Holy Leaven

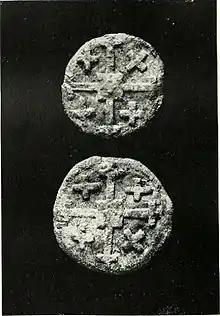
Sacramental bread of the Assyrian Church of the East prepared with Holy Leaven

The Assyrian Church of the East and the Ancient Church of the East use leavened bread for the Eucharist, like most churches of Eastern Christianity, but they are the only Churches to include the additional ingredient of Holy Leaven. Holy Leaven is a powder added to sacramental bread before it is baked. Despite the name, Holy Leaven does not actually contain a leavening agent. Instead, "khmira", fermented dough from previously used sacramental bread, is added and acts as leaven. What the Holy Leaven does contain is remainder from the original Holy Leaven, renewed annually by mixing it with common ingredients. The original Holy Leaven is said to contain residue from the original bread used at the Last Supper, mixed with the blood of Jesus. The Church believes that this Holy Leaven was handed down to believers by Thomas the Apostle (Mar Thoma), Thaddeus of Edessa (Mar Addai) and Saint Mari (Mar Mari), traditionally regarded as its founders.